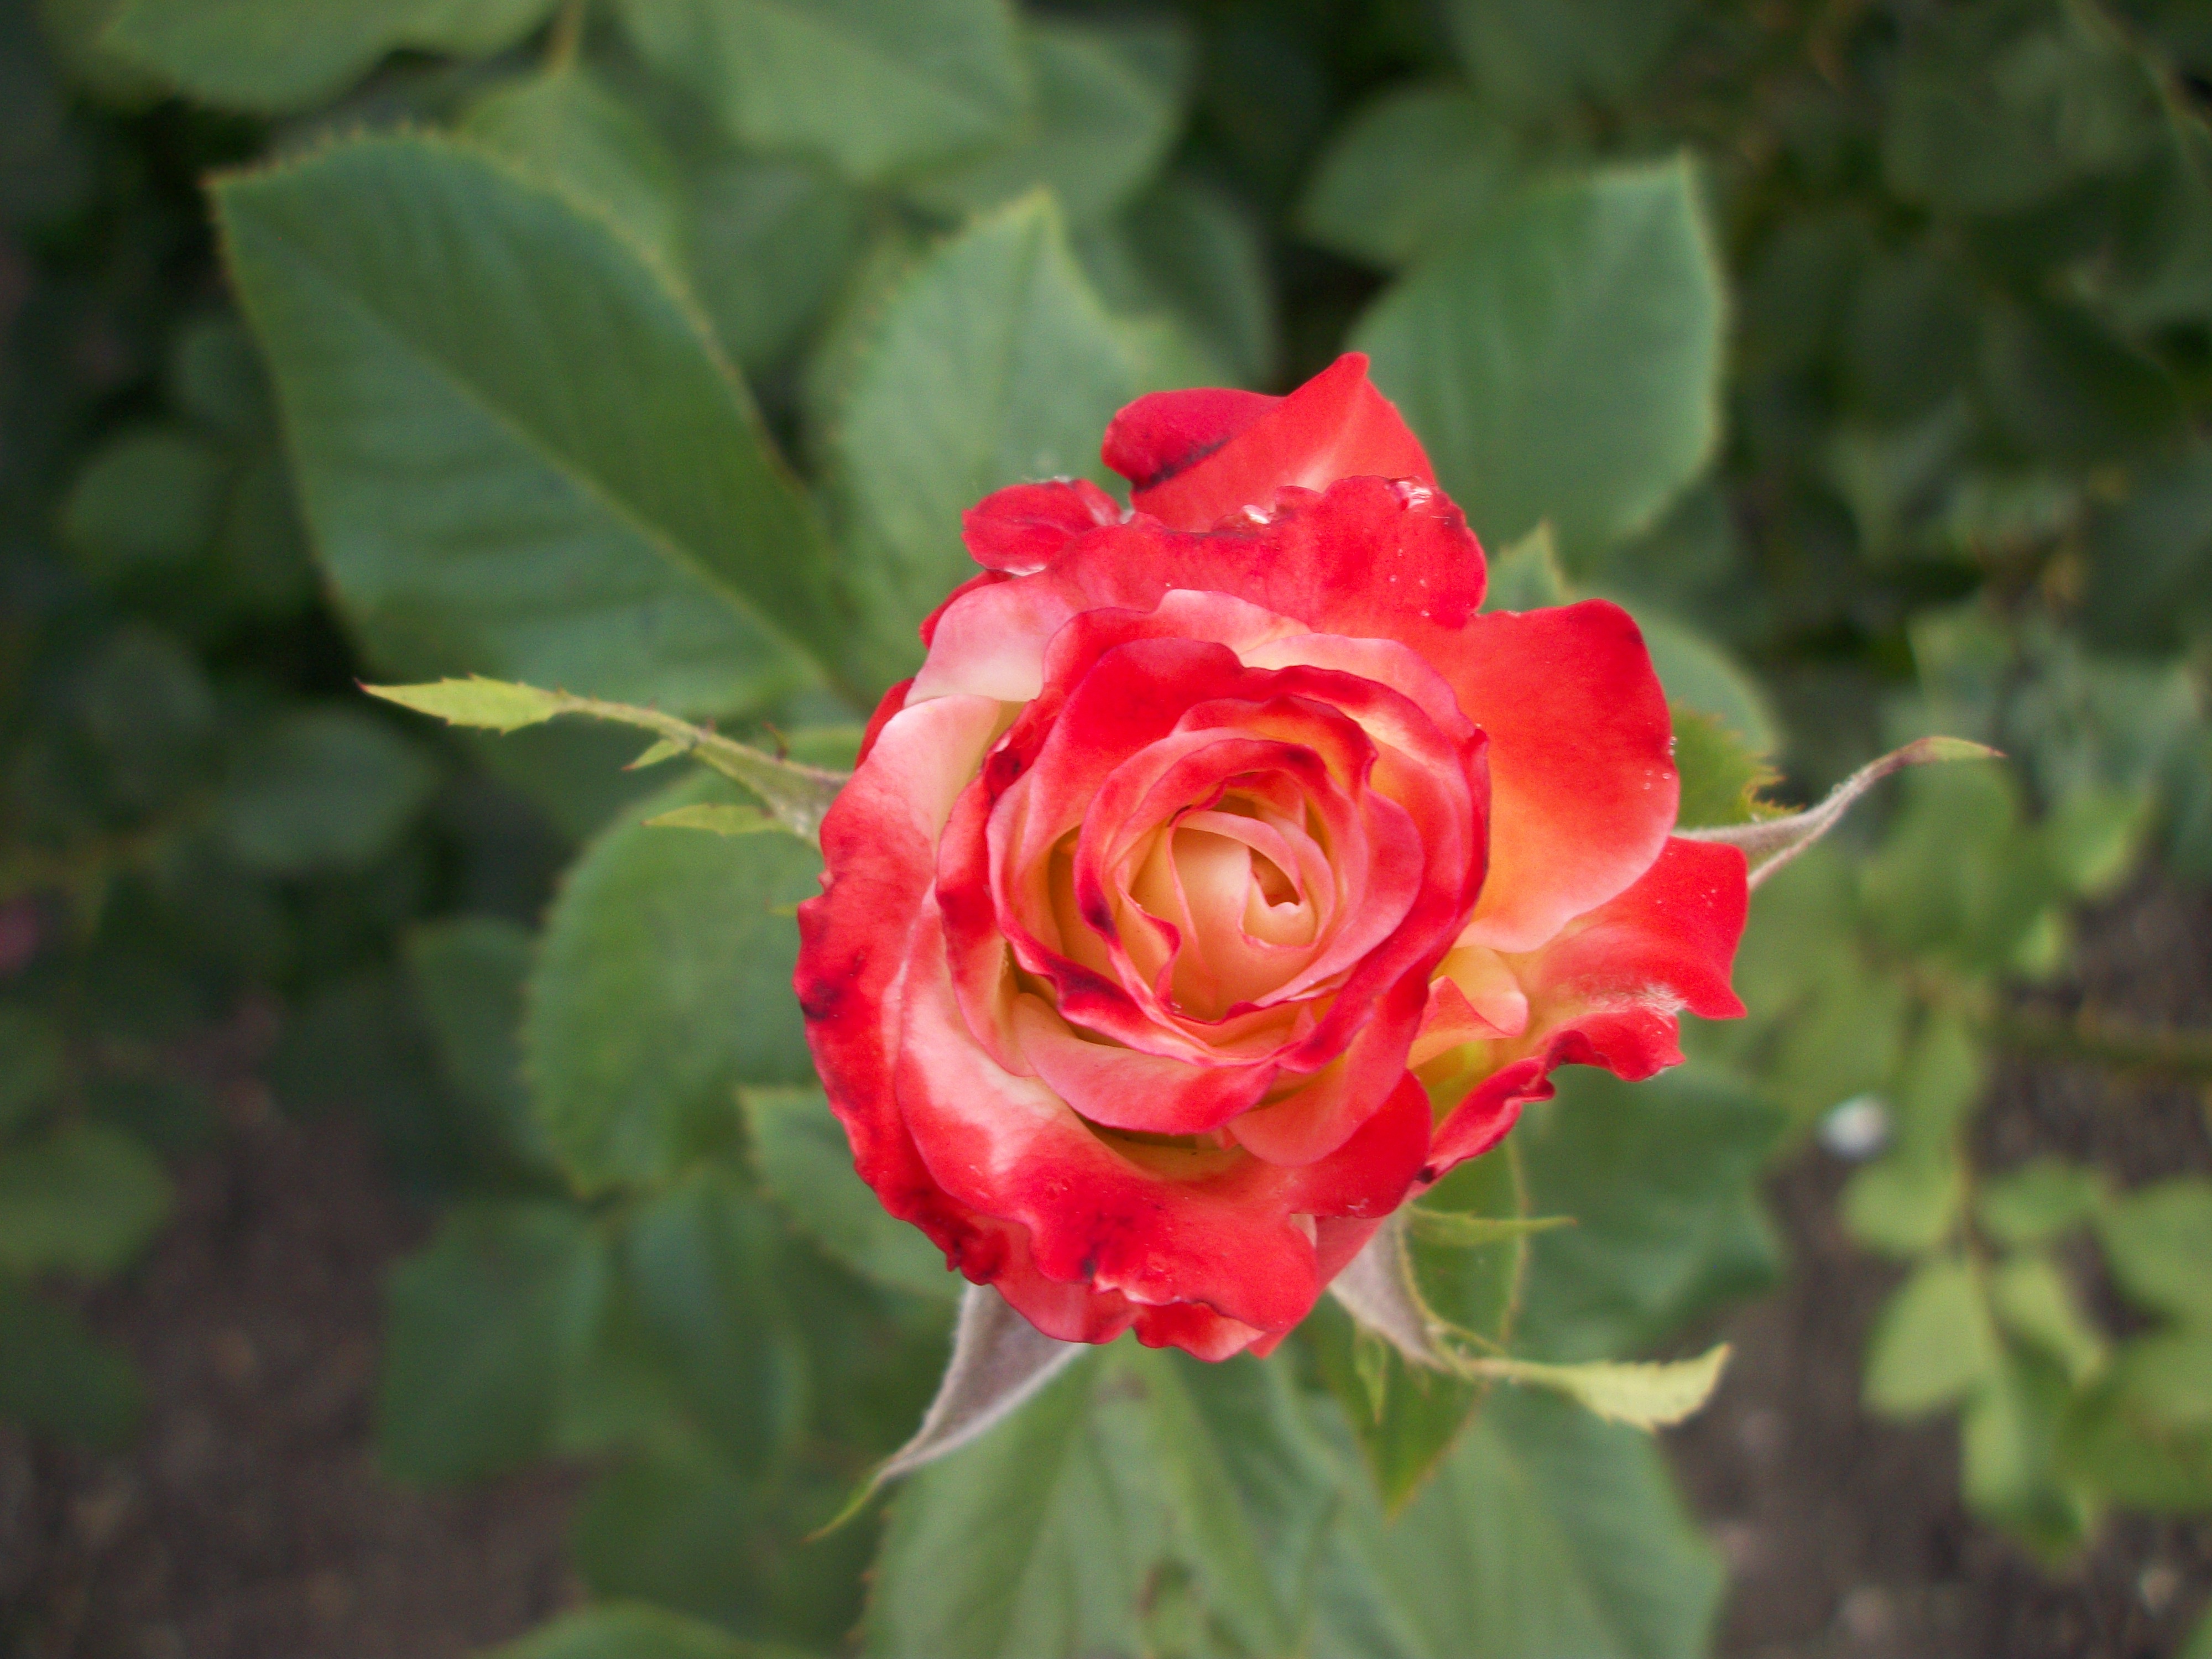
beautiful flowers, rose, nature, bud, park, red, flower, rose family, garden roses, floribunda, plant, flowering plant, flora, rose order, petal, rosa centifolia, leaf, close up, annual plant, china rose, plant stem, rosa wichuraiana, shrub